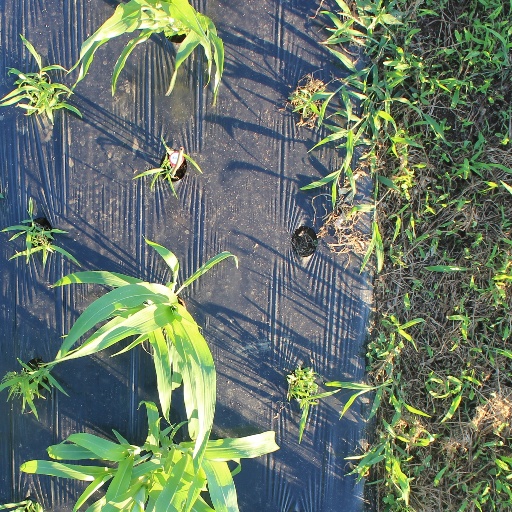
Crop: sorghum